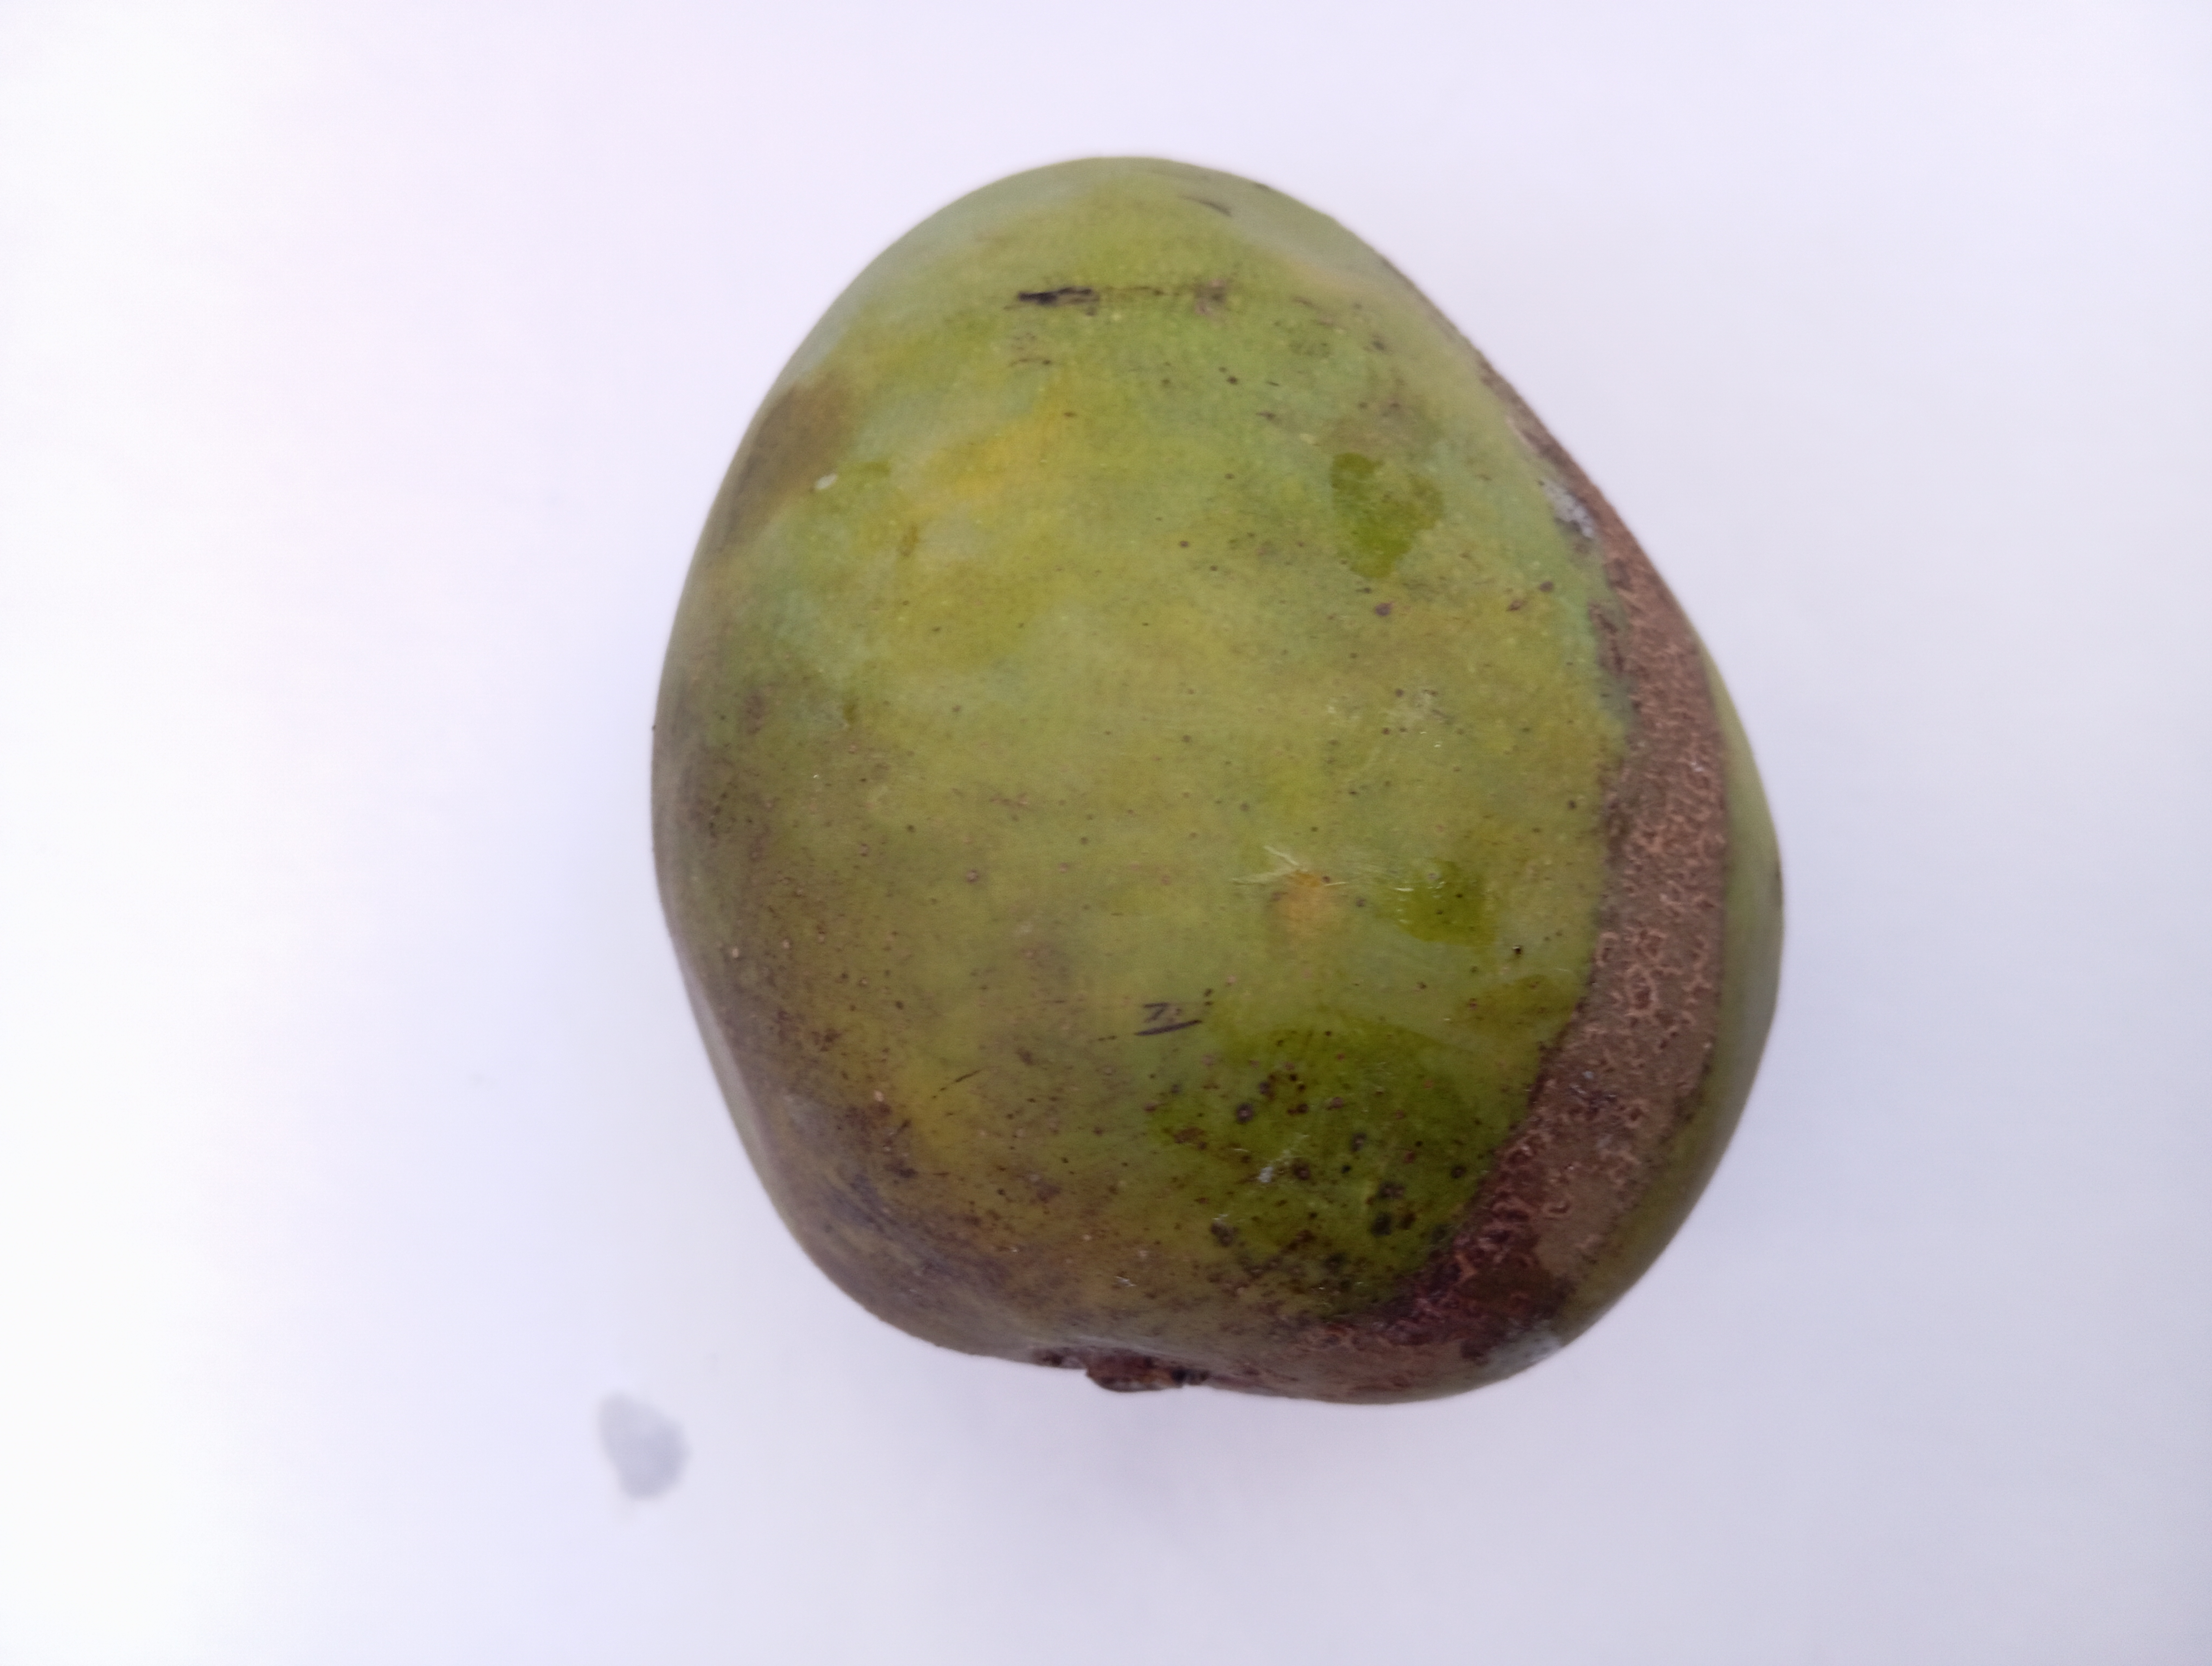
Mango variety: Himsagar